Irving Ives

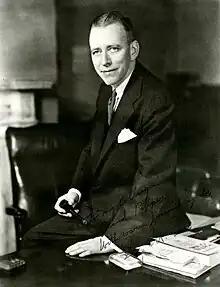
Portrait,

Irving McNeil Ives (January 24, 1896 – February 24, 1962) was an American politician and founding dean of the Cornell University School of Industrial and Labor Relations. A Republican, he served as a United States Senator from New York from 1947 to 1959. He was previously a member of the New York State Assembly for sixteen years, serving as Minority Leader (1935), Speaker (1936), and Majority Leader (1937–1946). A liberal Republican, he was known as a specialist in labor and civil rights legislation. Ives voted in favor of the Civil Rights Act of 1957.